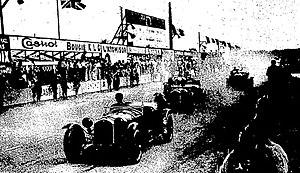
Départ des 24 Heures du Mans 1931.
Les 24 Heures du Mans 1931 sont la 9ᵉ édition de l'épreuve et se déroulent les 13 et 14 juin 1931 sur le circuit de la Sarthe.